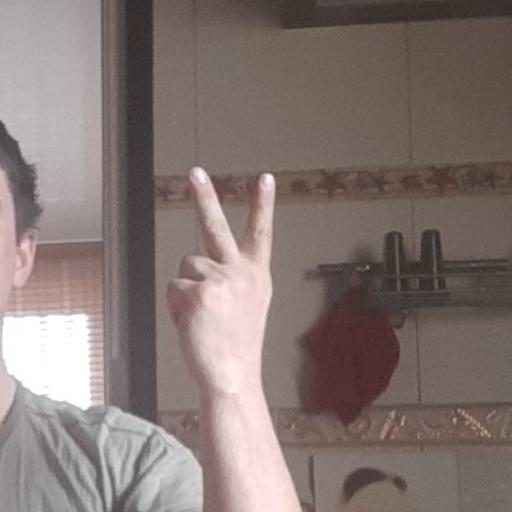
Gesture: peace_inverted